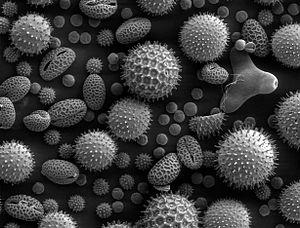
Pollens de quelques plantes courantes: Tournesol, Volubilis, Rose trémière (Sildalcea malviflora), lys (Lilium auratum), onagre (Oenothera fruticosa) et Ricin commun (Ricinus communis). Image aggrandie 500 fois
L'exine, est la paroi externe du grain de pollen. Ce dernier présente une double enveloppe : la couche interne mince est surtout cellulosique alors que la couche externe plus épaisse est constituée de sporopollénine et de protéines. De même, l'exine est double, constituée d'extexine ou ectexine à l'extérieur, et d'endexine sur la face interne.
La sporopollénine est un biopolymère naturel constituant principal de l'exine des pollens et des spores. Ce matériau, de nature lipidique, dont la composition exacte reste encore inconnue, fut d'abord découvert dans la paroi externe des spores et nommée sporine, tandis que celle présente dans la coque du pollen fut nommée pollénine. Par la suite, sporine et pollénine, s'avérant identiques, furent simplement regroupées sous l'appellation sporopollénine. Ce matériau fut ensuite retrouvé dans les parois d'algues unicellulaires.
La palynologie est l'étude des grains de pollen et spores actuels mais aussi des palynomorphes. La science qui étudie les palynomorphes fossiles est la paléopalynologie.